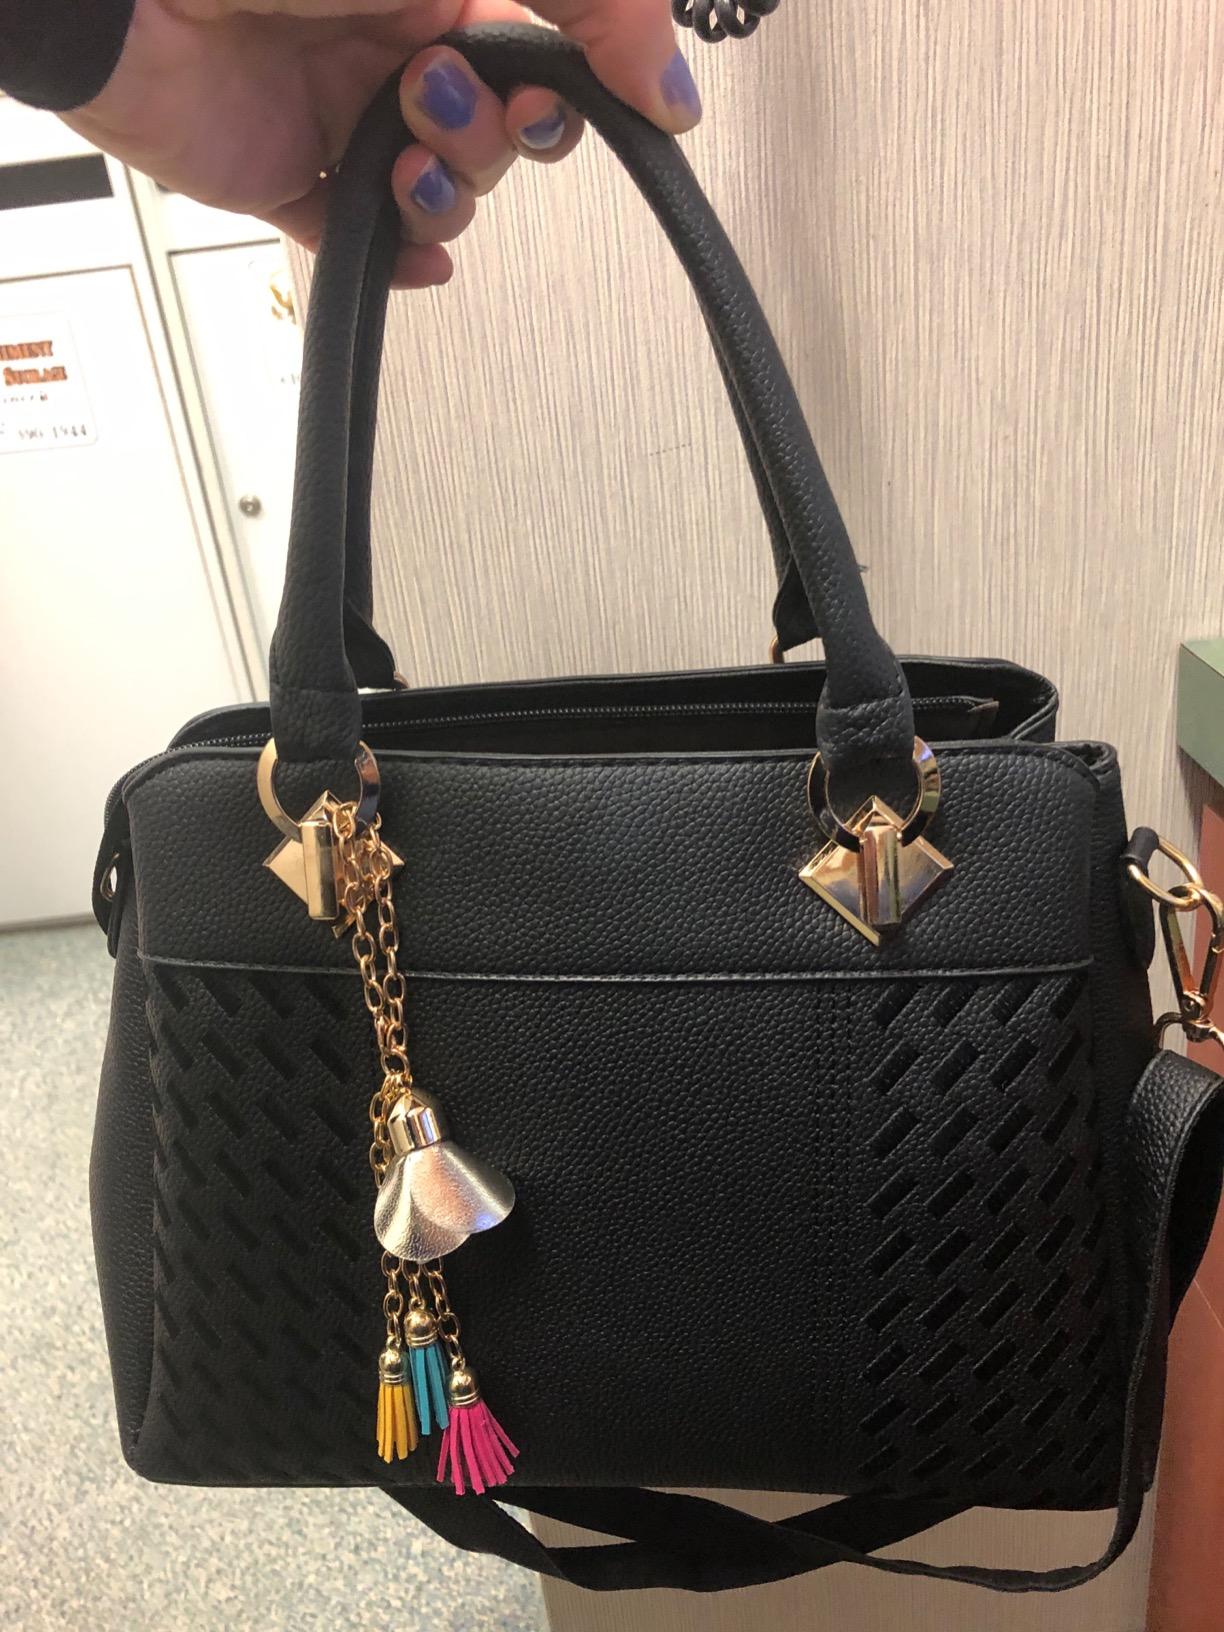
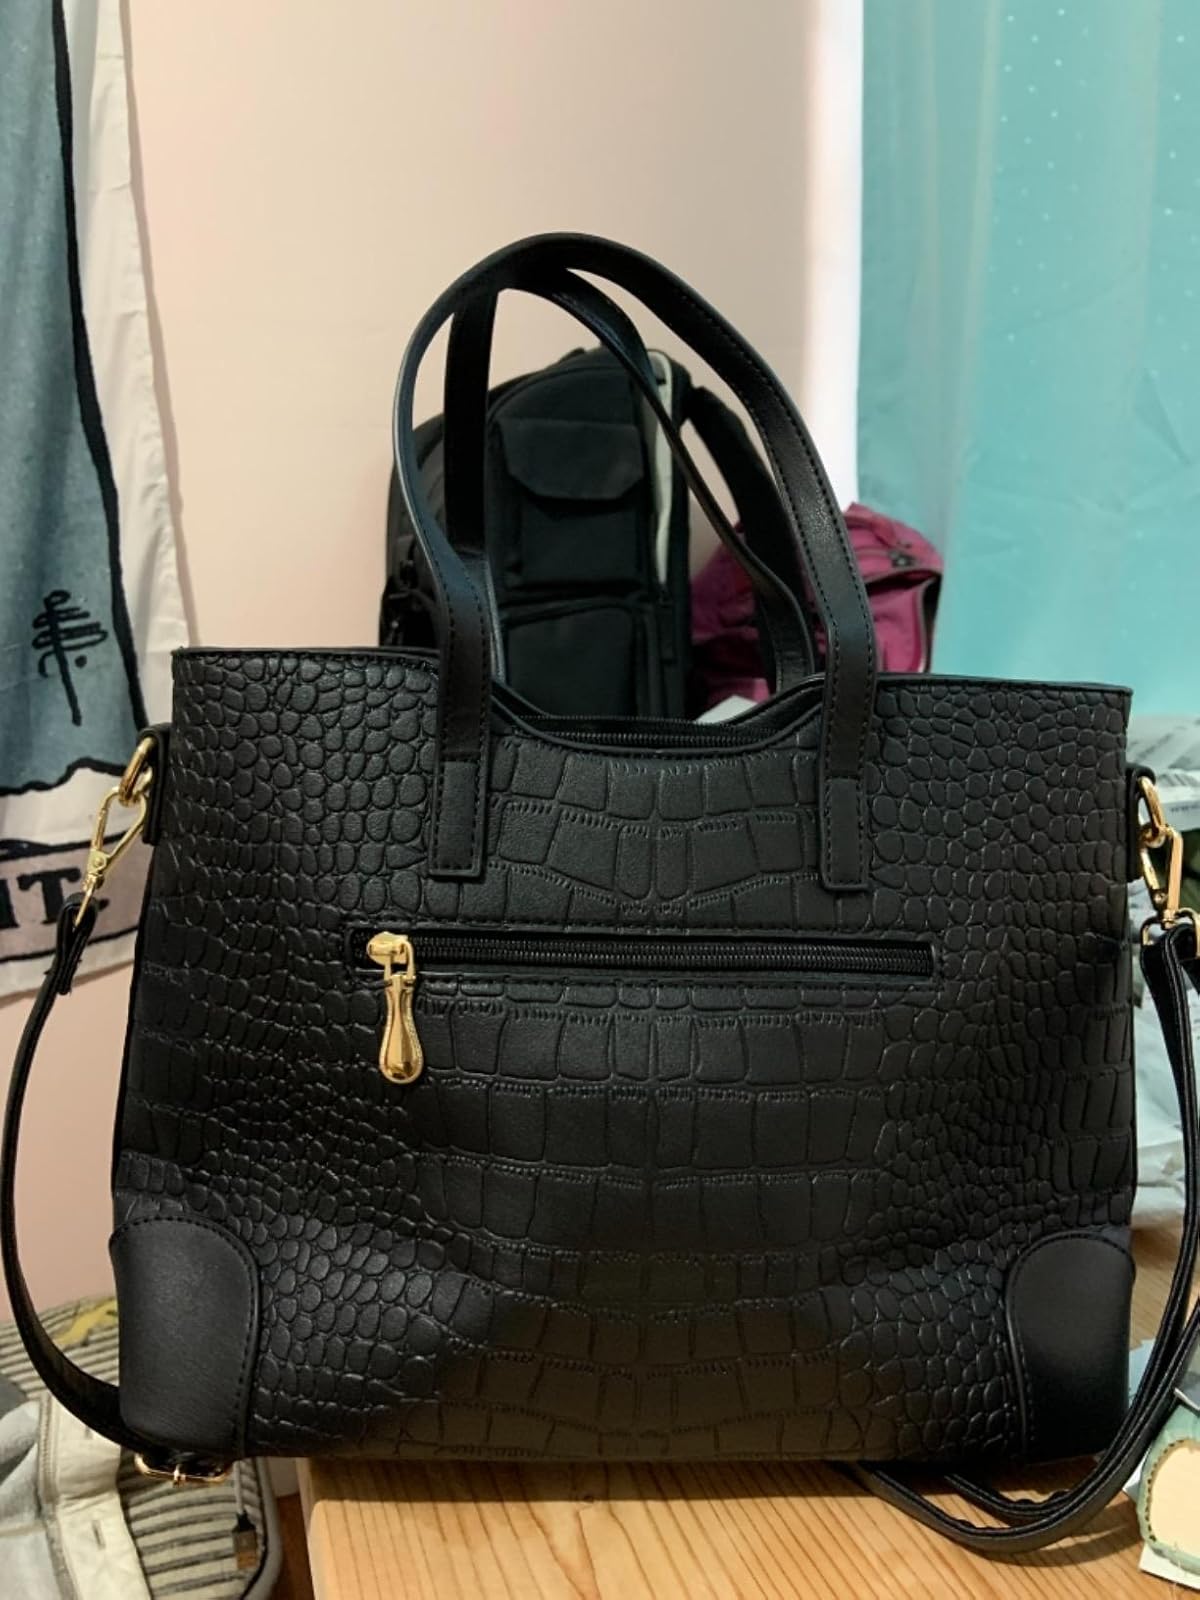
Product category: accessories_handbag
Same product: no